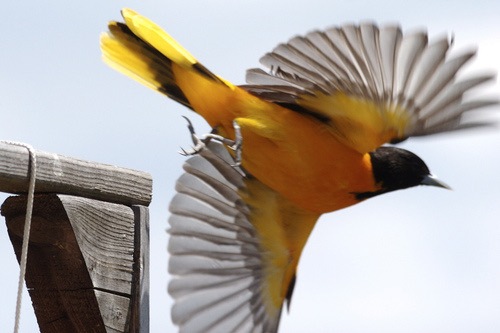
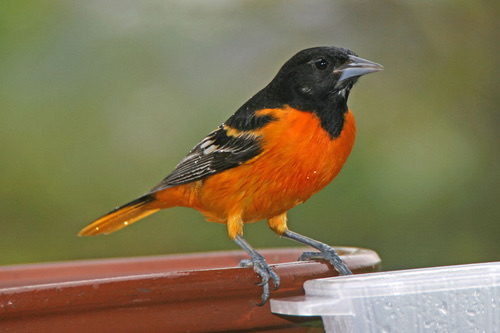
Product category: misc
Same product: yes